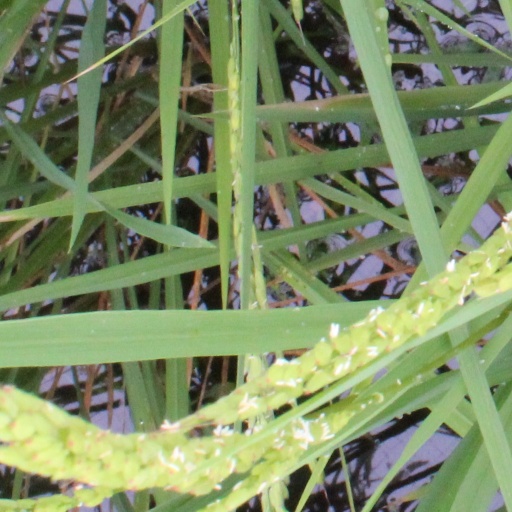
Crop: rice